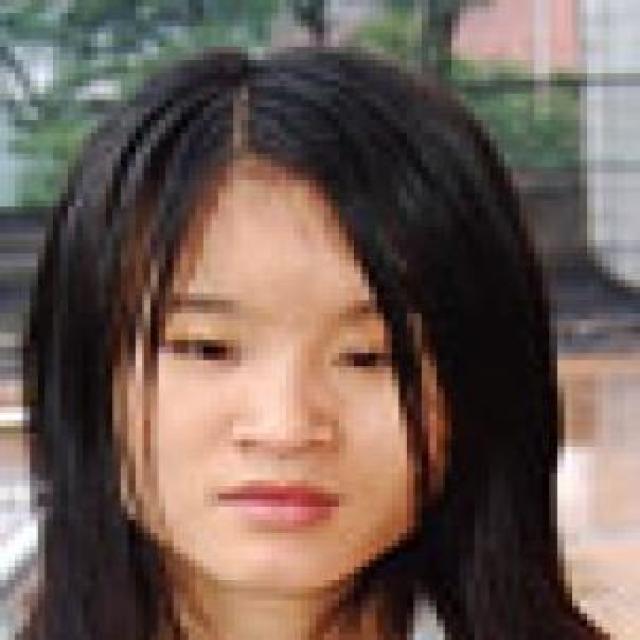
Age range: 13-20